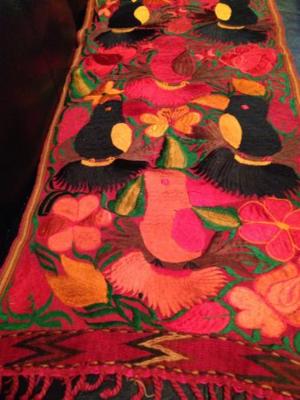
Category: table